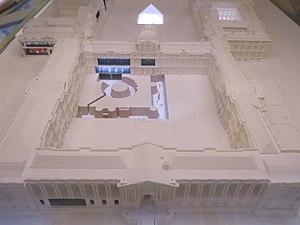
Maquette montrant l'emplacement du Louvre médiéval (château du Louvre) dans la cour Carrée. Musée du Louvre.